Kaiane Aldorino

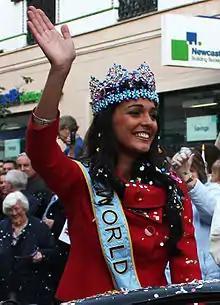
Miss World 2009 during her homecoming celebrations in Gibraltar, 17 December 2009.

Aldorino made history on 12 December 2009, by becoming the first ever Miss Gibraltar to be crowned Miss World. She was also the first Gibraltarian contestant to have reached the semi-finals of one of the major international pageants after receiving the title of Miss World Beach Beauty.